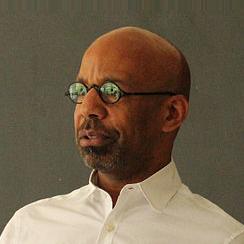
Age: 52